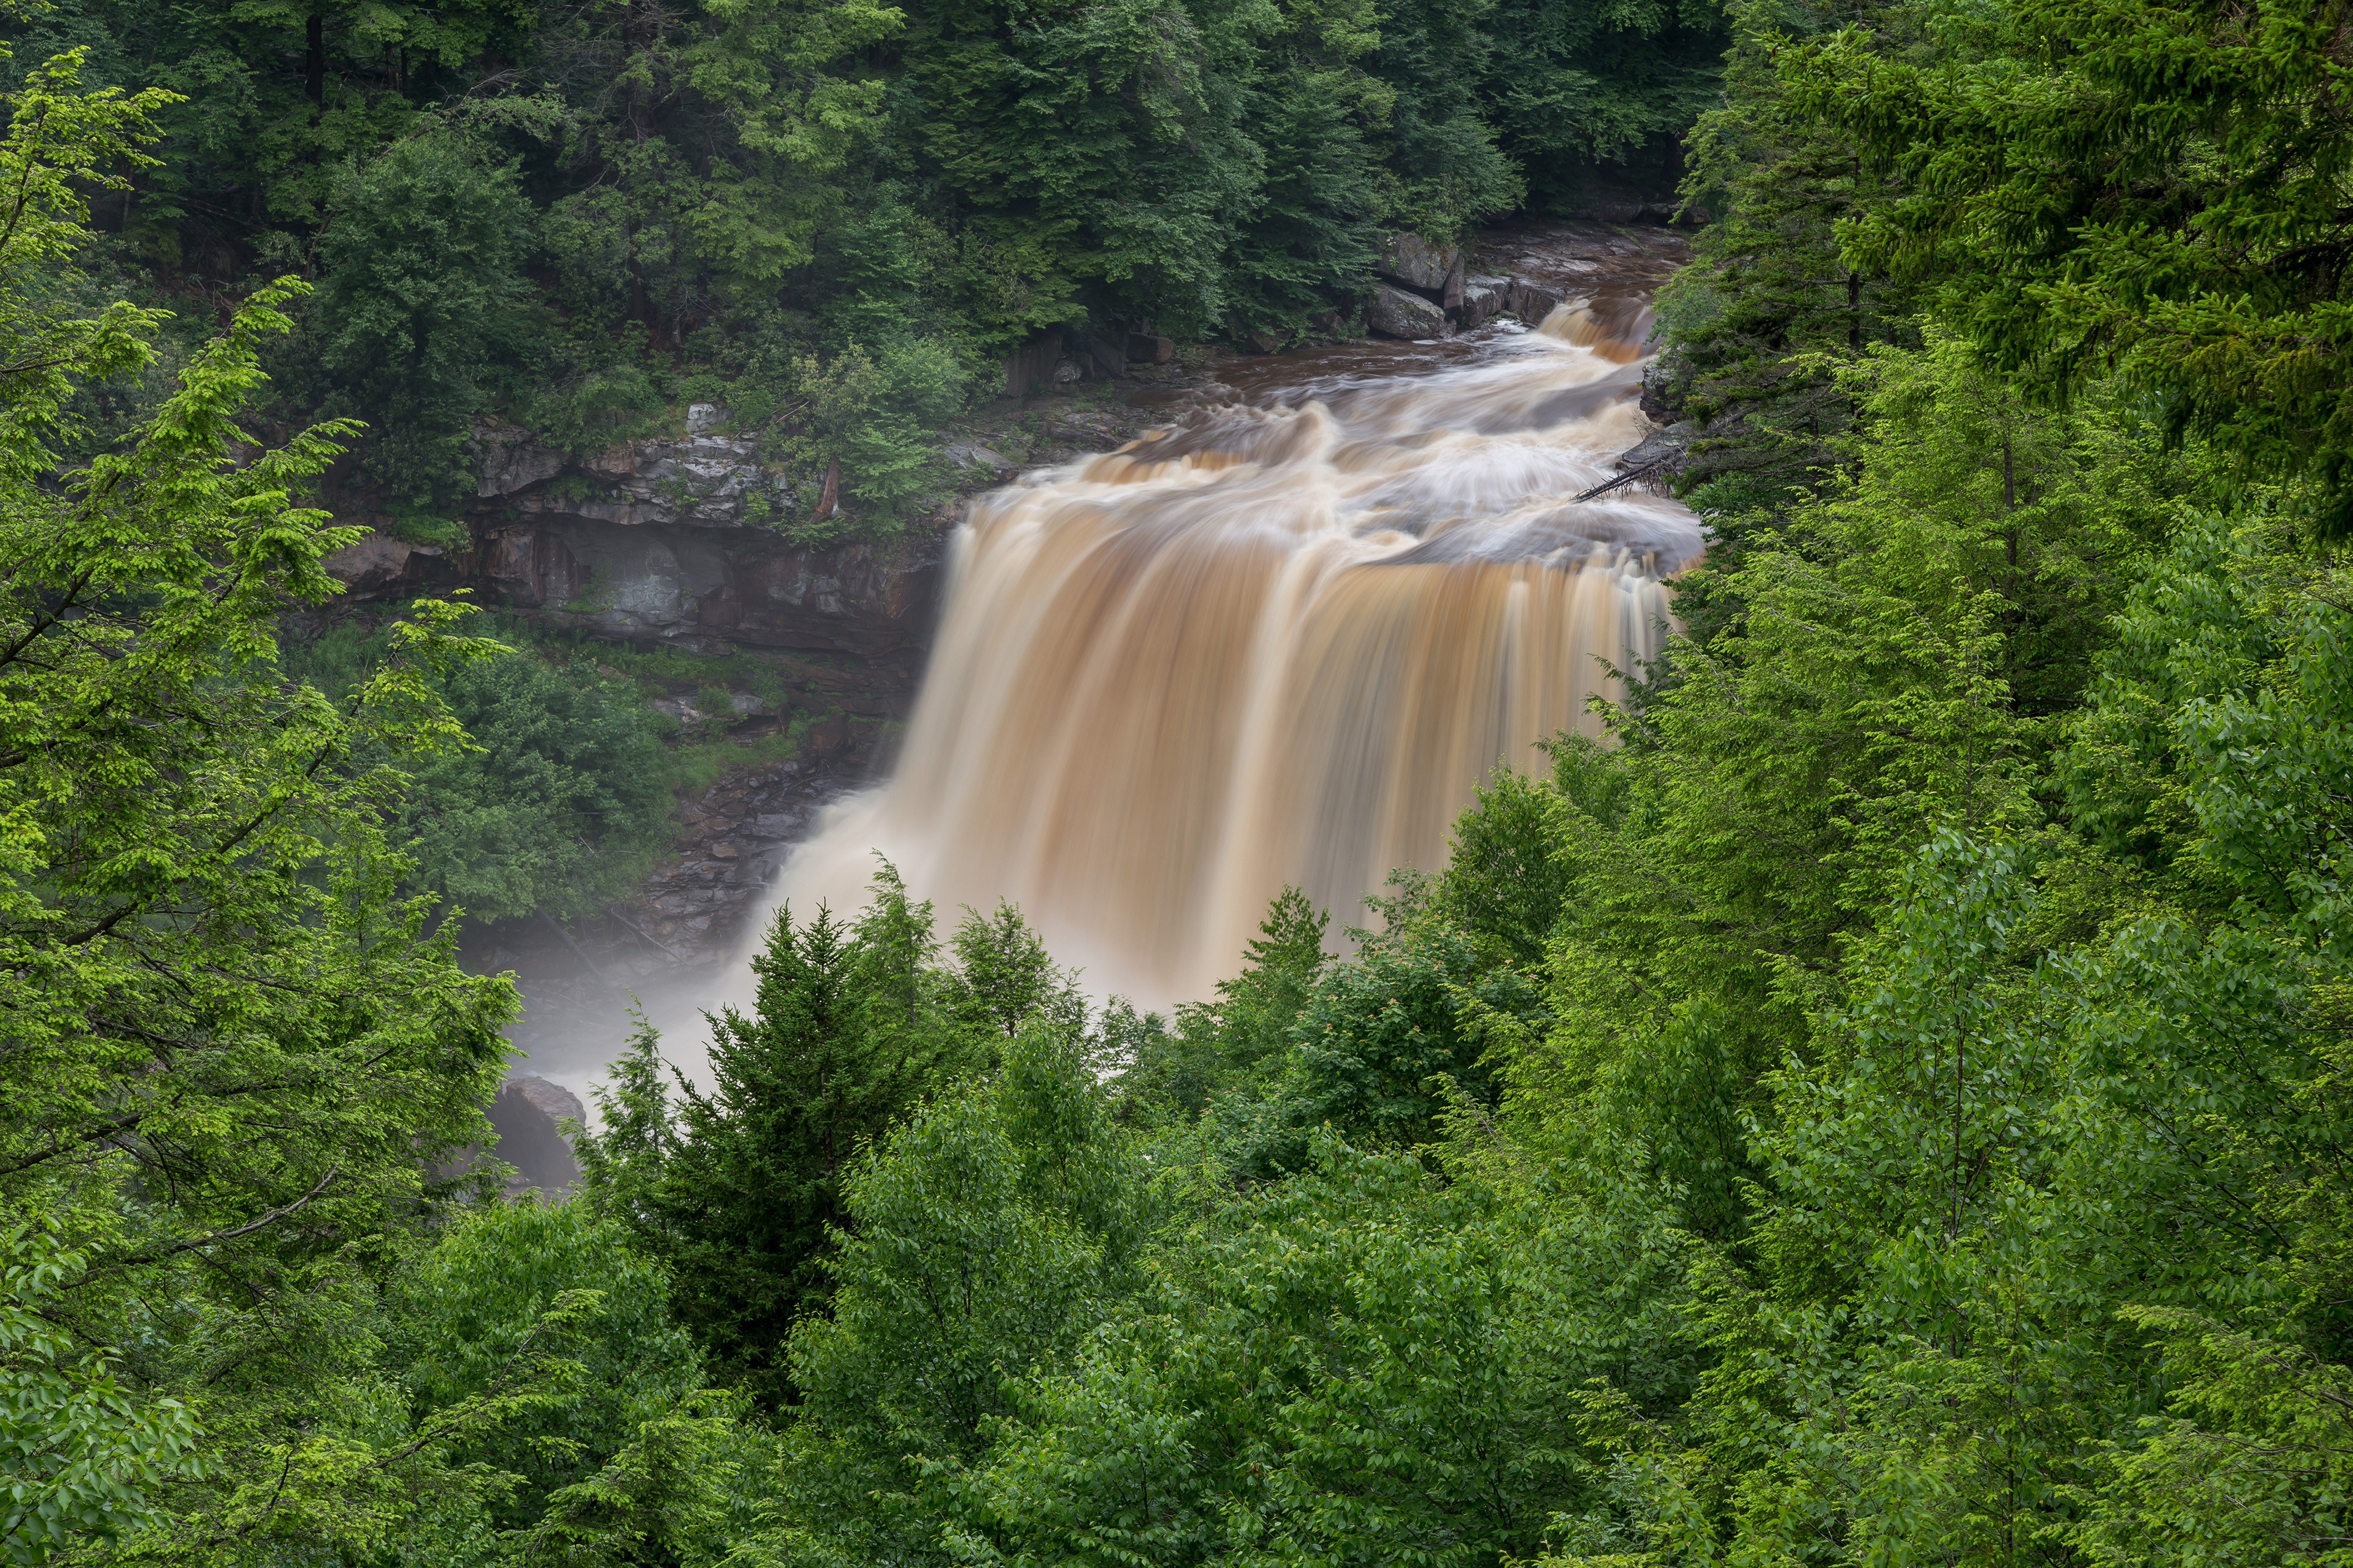
waterfall, body of water, water resources, natural landscape, nature, water, nature reserve, vegetation, watercourse, green, state park, biome, tropical and subtropical coniferous forests, tree, forest, river, wilderness, old growth forest, chute, valdivian temperate rain forest, water feature, jungle, rainforest, national park, rapid, temperate broadleaf and mixed forest, hill station, riparian forest, riparian zone, landscape, stream, plant, formation, vacation, lake, escarpment, park